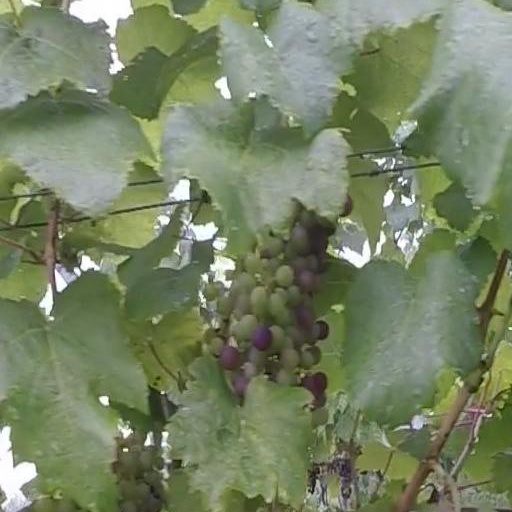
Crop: grape